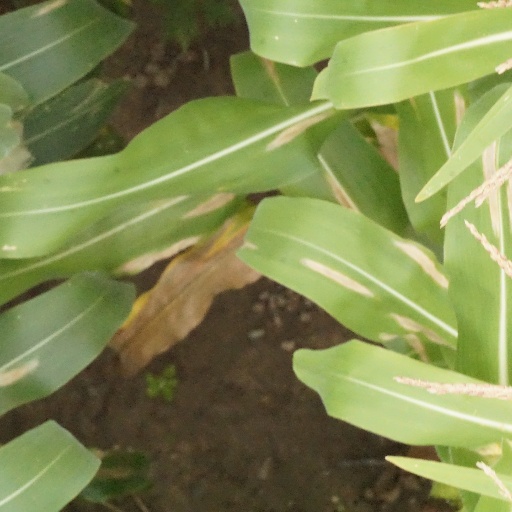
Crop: maize; corn